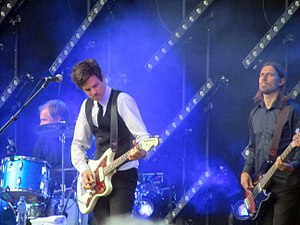
Saybia
Kasper Rasmussen, guitar og  Jeppe Langebek Knudsen – bas
Kasper Rasmussen, guitar og Jeppe Langebek Knudsen – bas fra Sabyia i Tivoli Friheden, Aarhus
Saybia er en dansk rockgruppe, som blev dannet i Nyborg i 1993. På daværende tidspunkt bestod bandet af fire medlemmer, men et af medlemmerne besluttede at forlade gruppen, hvilket lod Søren Huss, Jeppe Langebek Knudsen og Palle Sørensen tilbage. Sidenhen kom henholdsvis keyboardspiller og nok en guitarist til og dannede det band som vi kender i dag. Saybia debuterede med deres selvbetitlede EP i 2001, som solgte 12.000 eksemplarer. De brød for alvor i igennem i 2002 med debutalbummet The Second You Sleep, og blev det første danske band til at gå direkte ind som #1 på hitlisten med et debutalbum. Især titelnummeret blev et stort hit, og albummet solgte 100.000 eksemplarer på blot et halvt år, og blev det bedst sælgende album i 2002. Saybia modtog prisen for Årets danske album og Årets danske gruppe ved Danish Music Awards 2003, ligesom forsanger Søren Huss blev Årets danske sanger. I 2004 udkom These Are the Days, der rundede 40.000 solgte eksemplarer. Saybia's tredje album, Eyes on the Highway, blev udgivet i 2007.